Kelvinbridge railway station

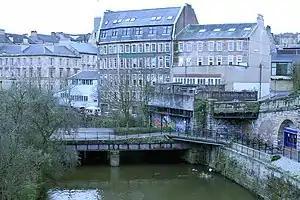
The remains of the station in 2007.

Kelvinbridge was a railway station for the Kelvinbridge area in the West End of Glasgow, close to Kelvinbridge subway station on the Glasgow Subway.